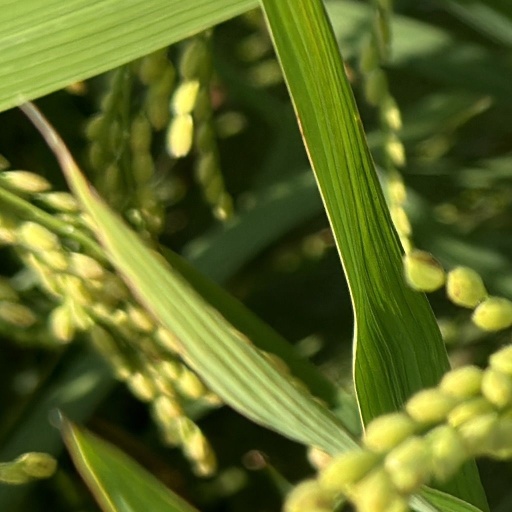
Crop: rice